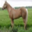
Label: horse